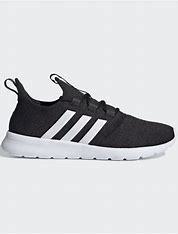
Brand: Adidas
Model: Cloudfoam Pure